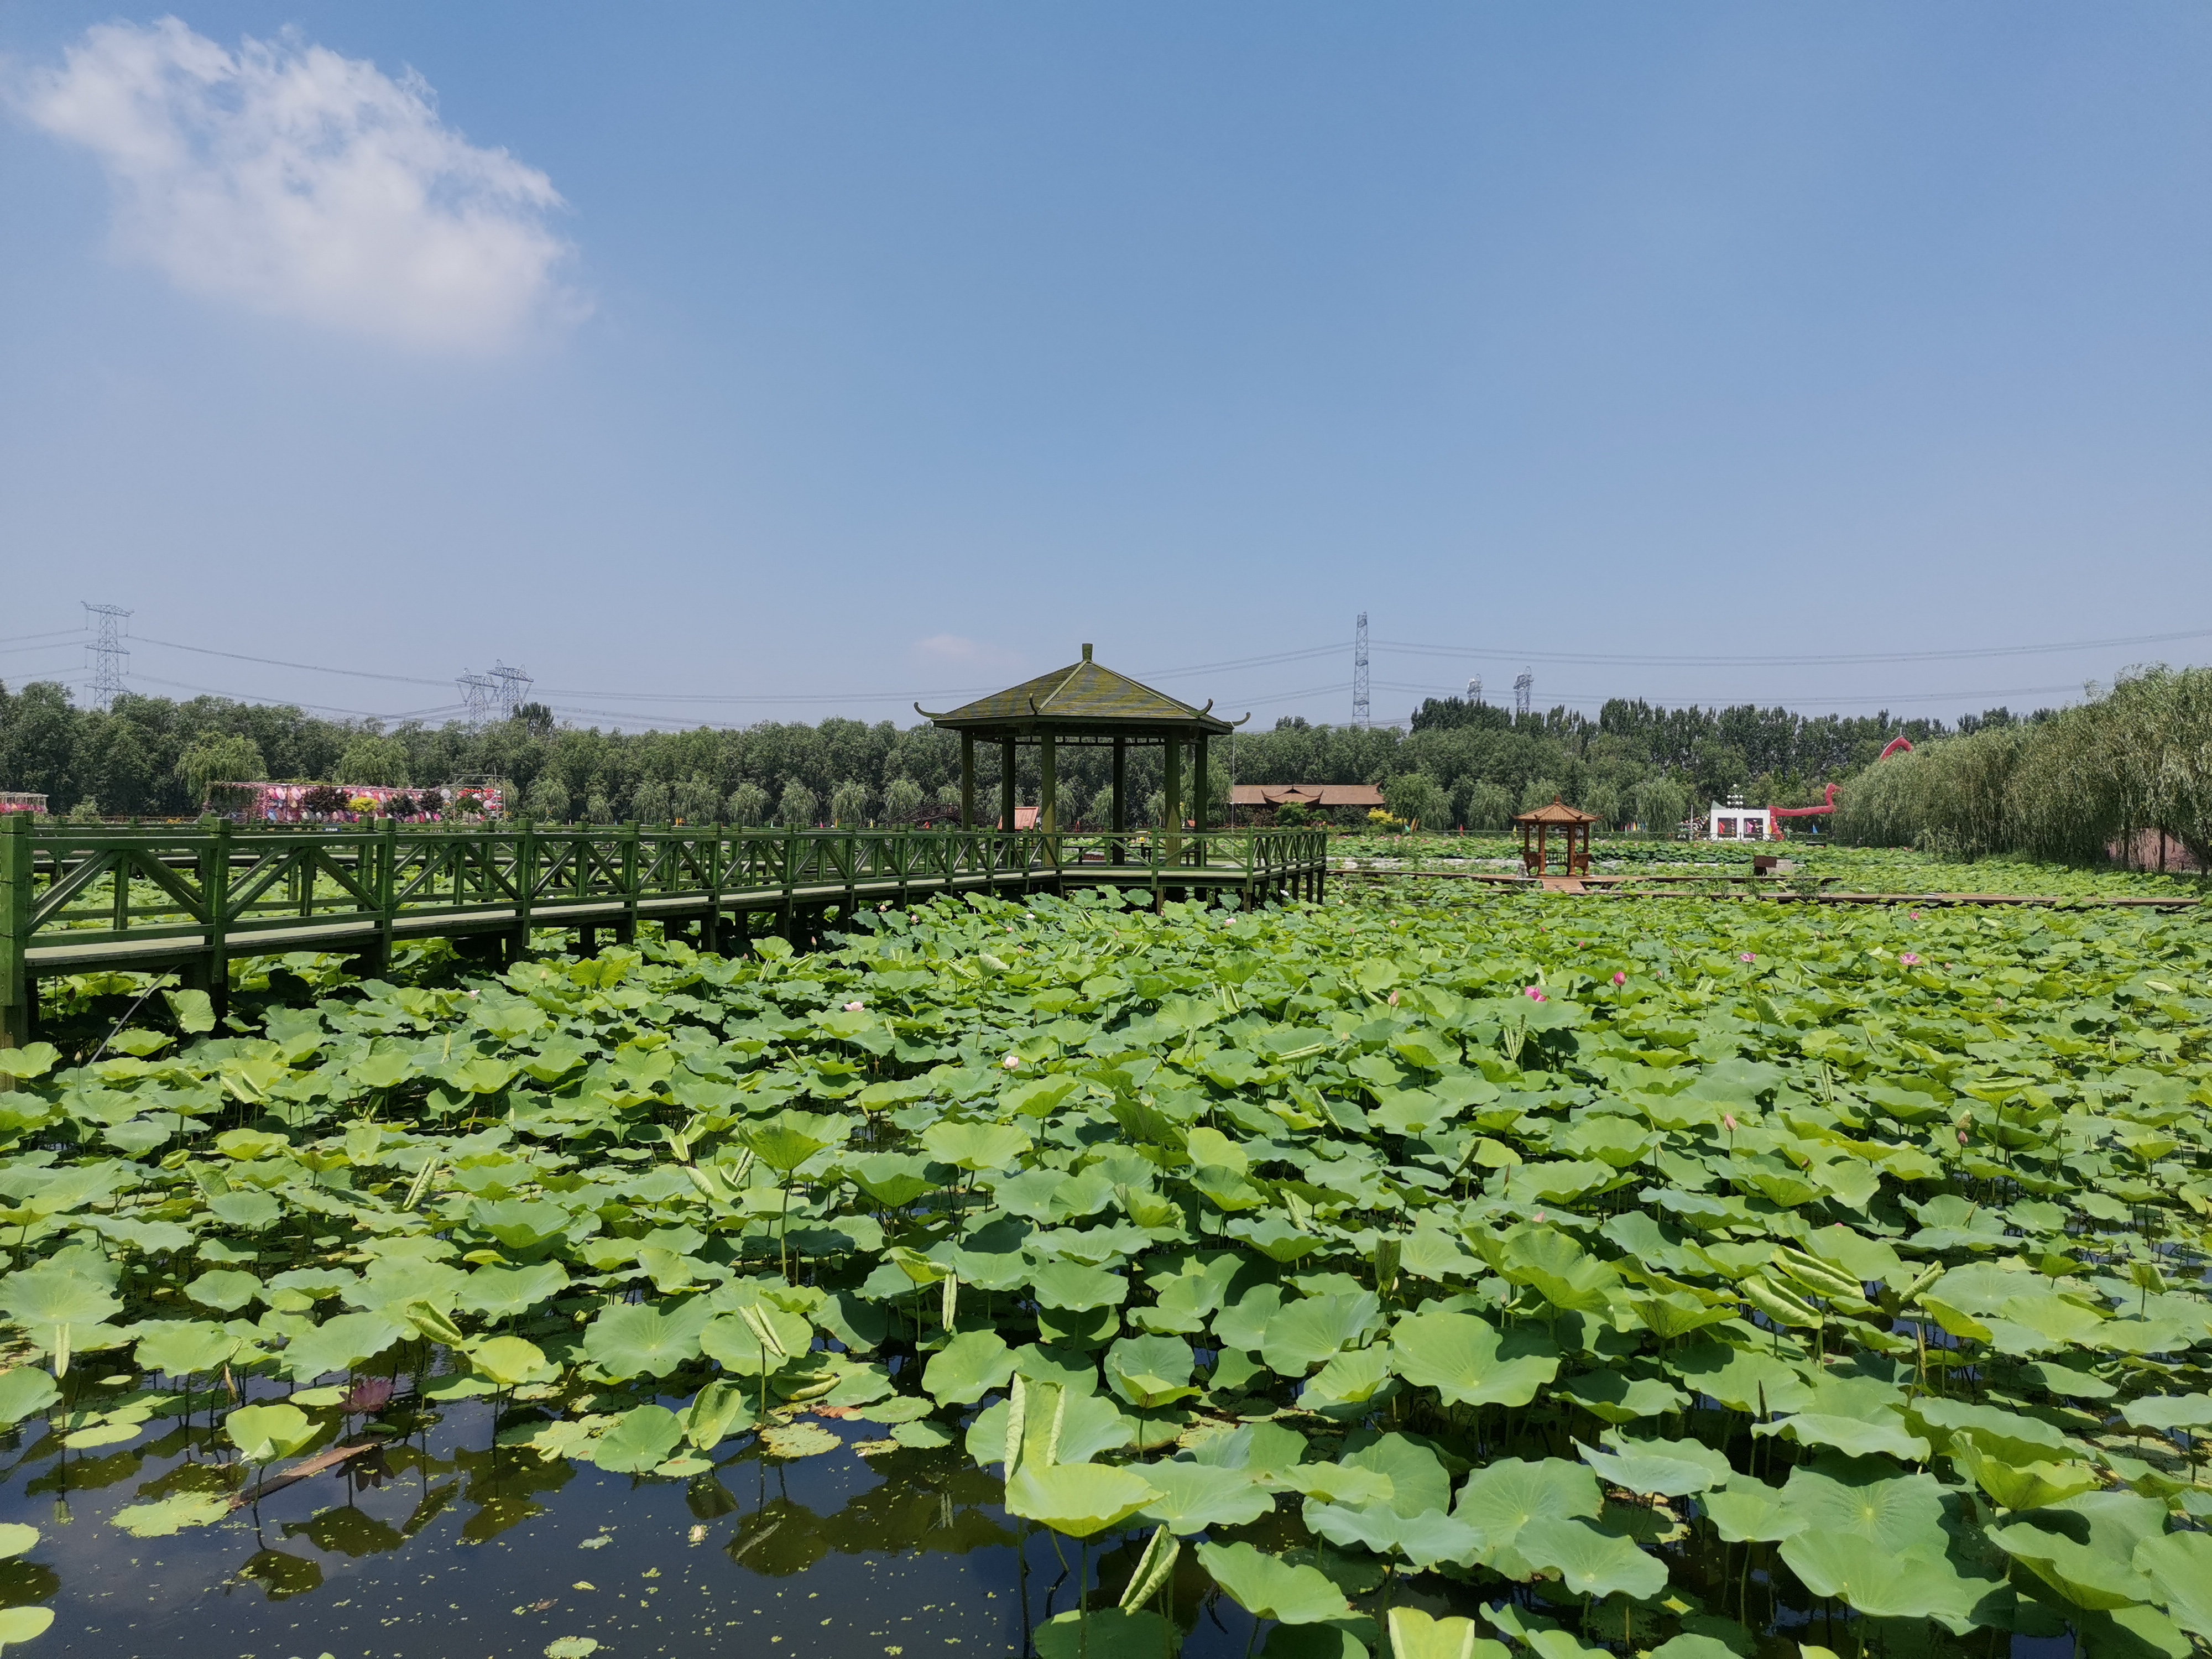
lotus, leaf, plant, sky, plant community, cloud, botany, sacred lotus, natural landscape, aquatic plant, lotus family, water, agriculture, grass, landscape, groundcover, grass family, flowering plant, grassland, shrub, wetland, water lily, field, flower, plantation, annual plant, garden, crop, cash crop, nature reserve, tree, petal, pond, tourism, farm, Freshwater marsh, herb, proteales, herbaceous plant, cumulus